St. Agnes (poem)

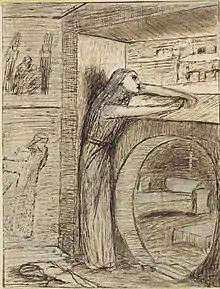
Pen and ink drawing by Elizabeth Siddal, inscribed "By Lizzie R / Tennyson's St Agnes Eve" on the reverse of the mount

"St. Agnes" is a poem by Alfred Tennyson, first published in 1837, revised in 1842, and retitled "St. Agnes' Eve" in 1857.